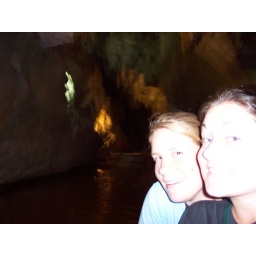
in a boat on a subterranean river